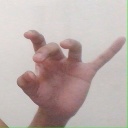
अक्षर: ओ